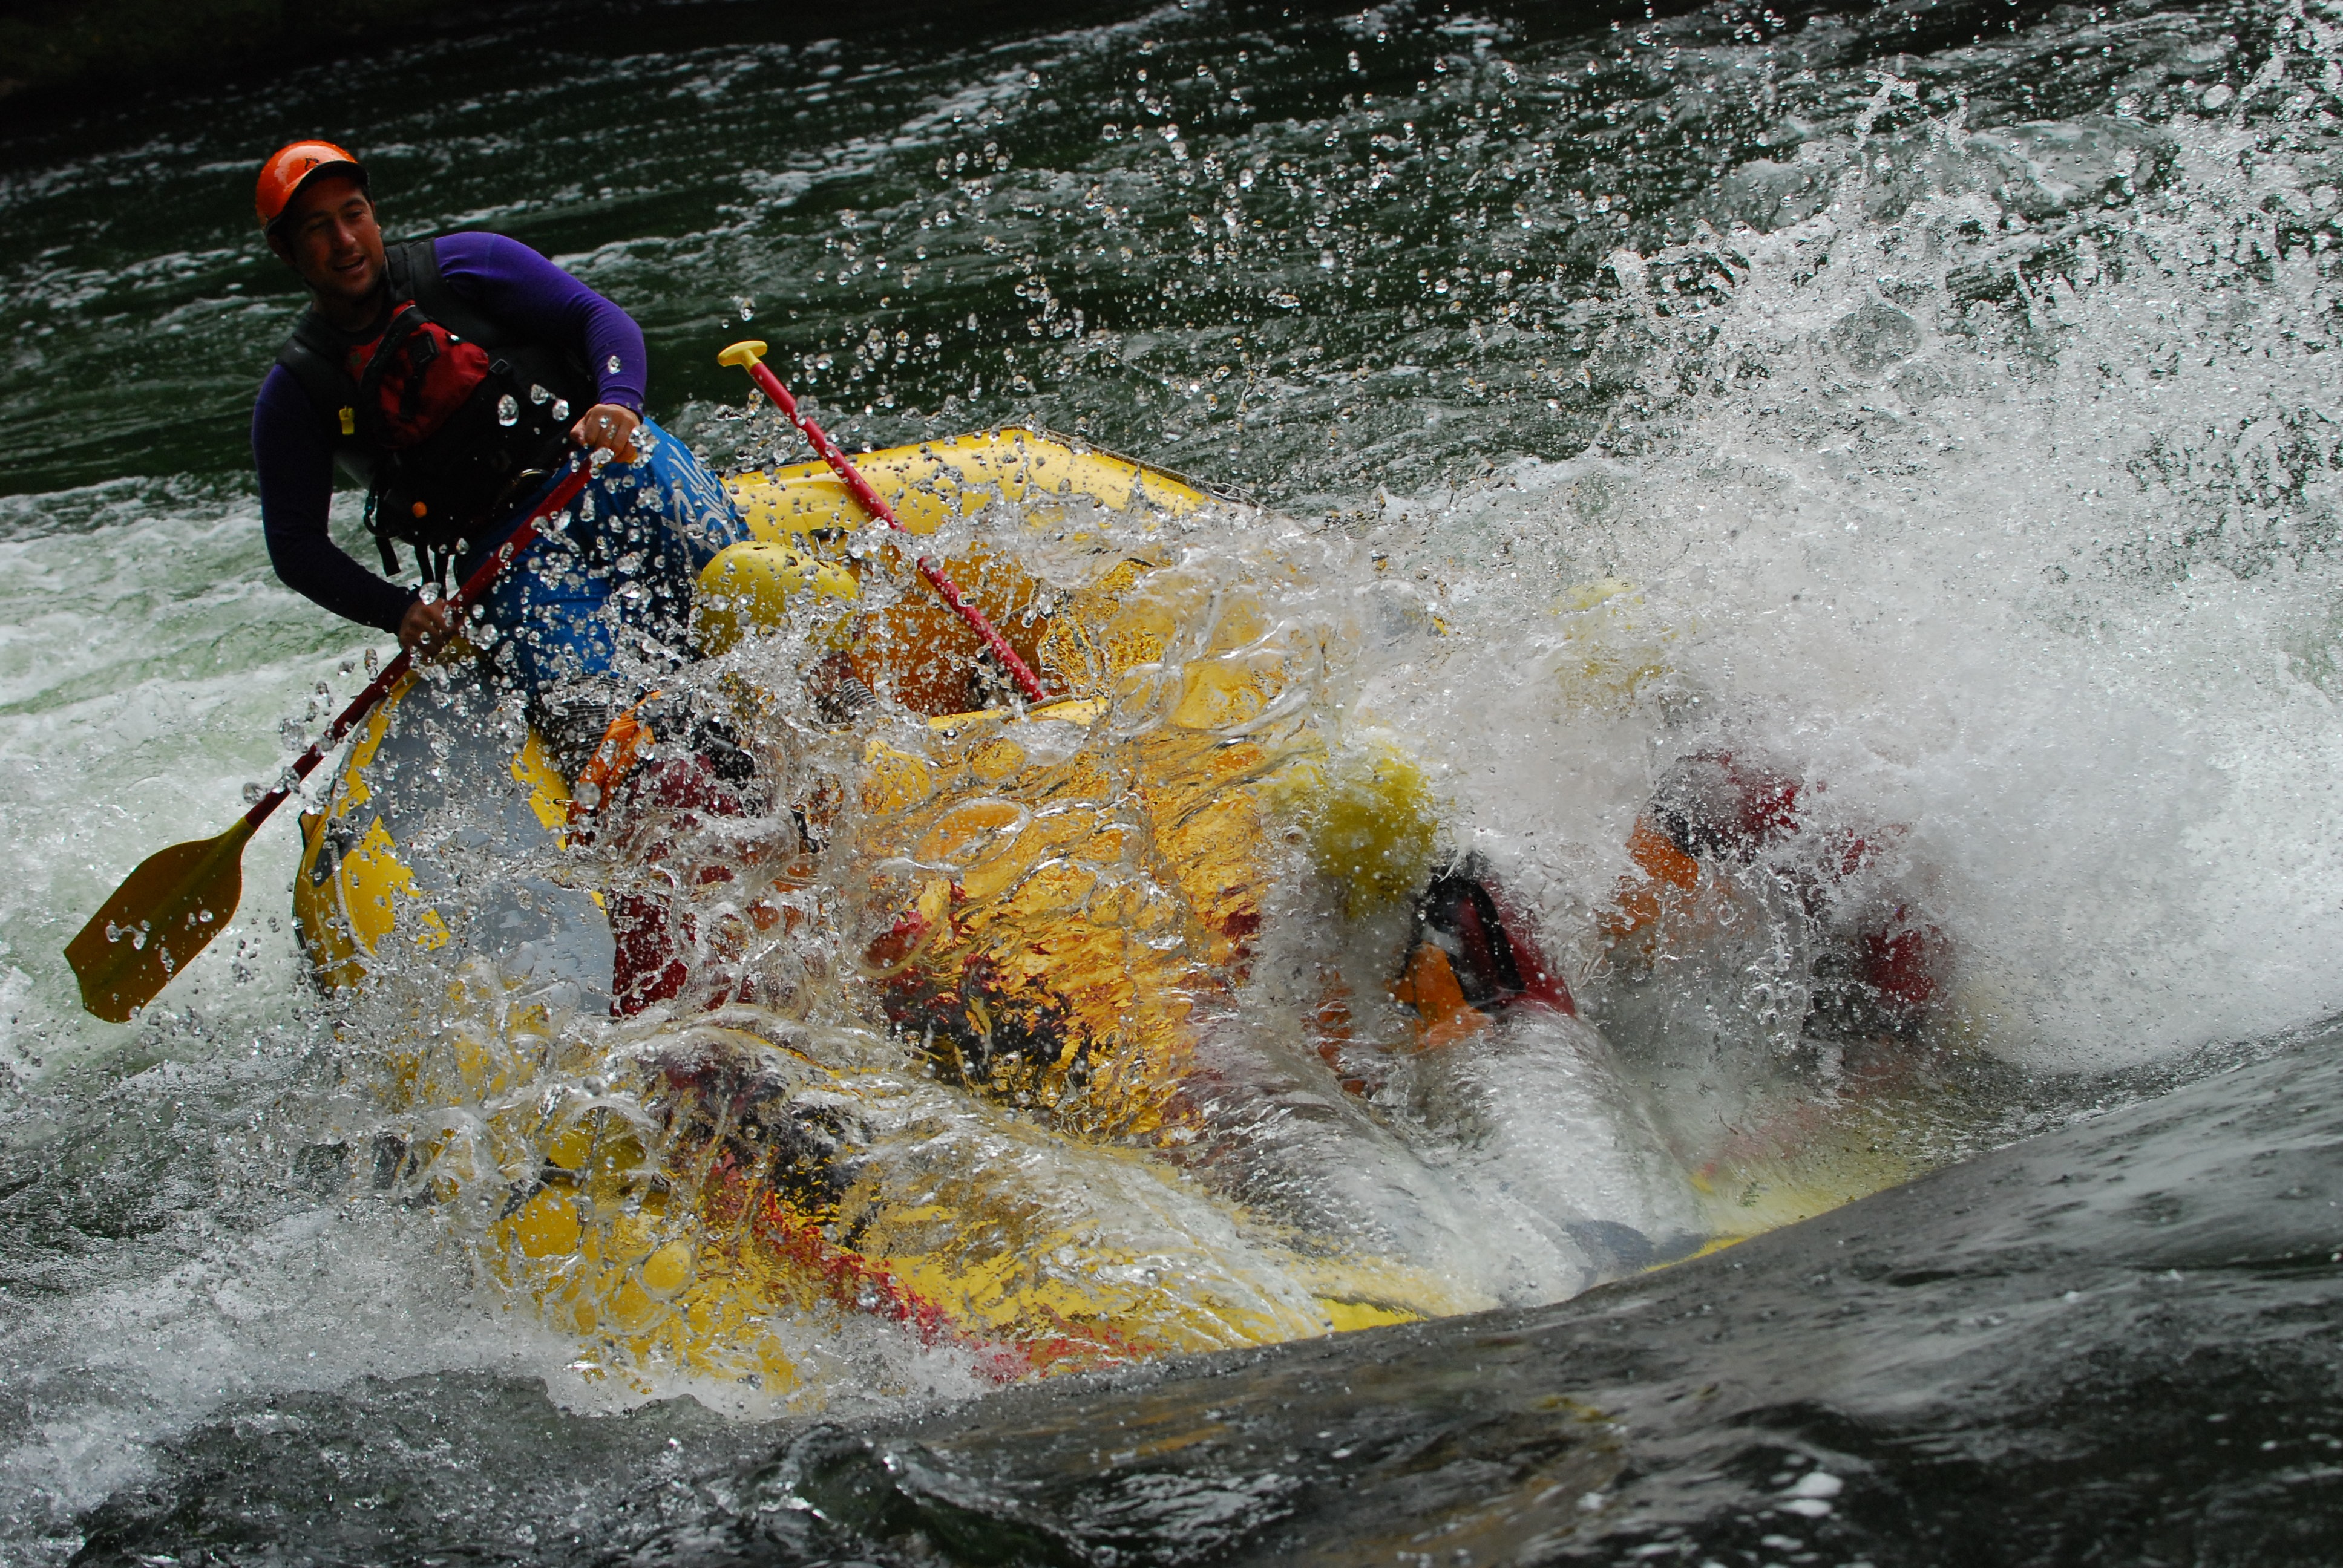
water, outdoor, white, boat, adventure, river, recreation, vehicle, splash, rapid, extreme sport, activity, fun, sports, boating, kayaking, raft, canoeing, water sport, rafting, outdoor recreation, whitewater kayaking